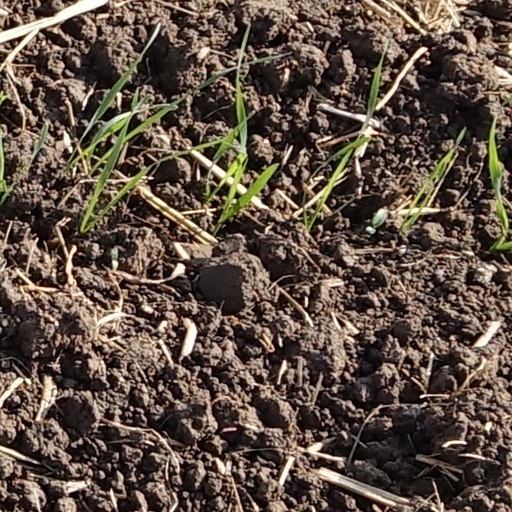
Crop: wheat